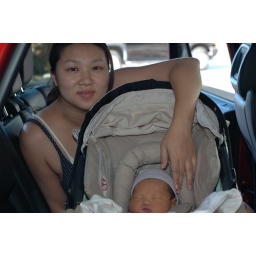
Jonathan & mommy ready in the car going home from the hospital